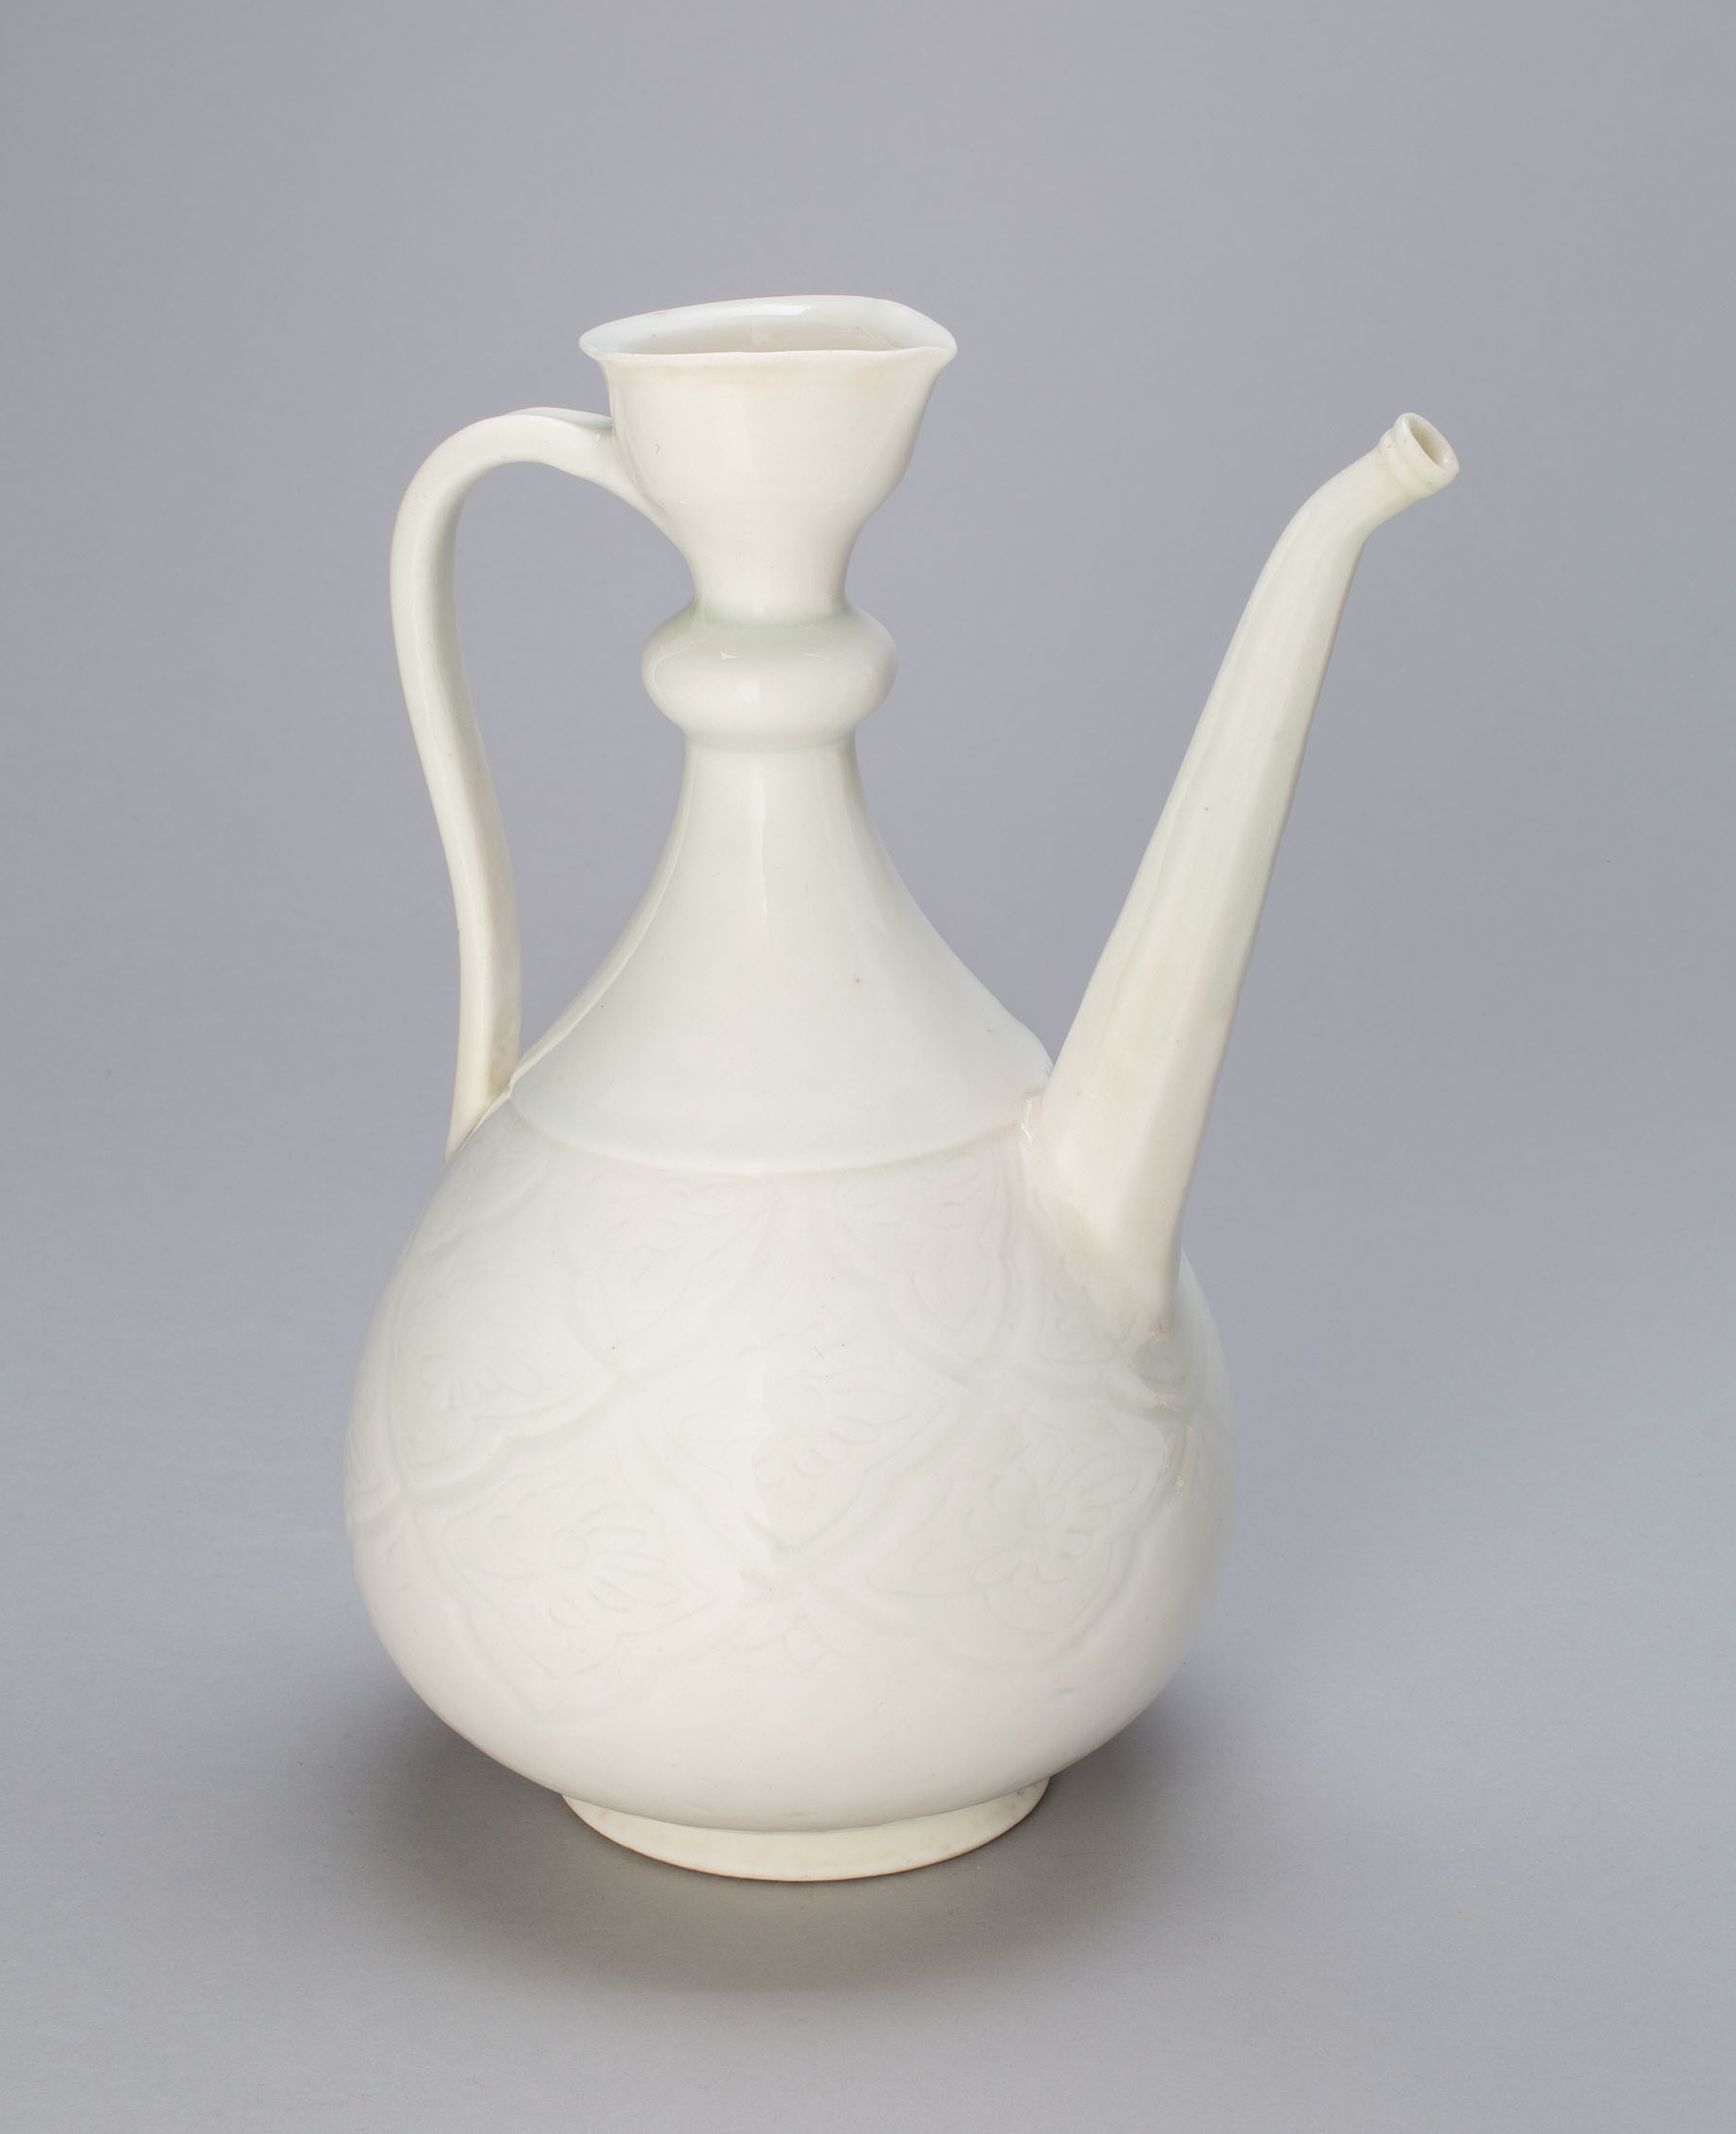
white, pitcher, serveware, porcelain, jug, ceramic, tableware, vase, drinkware, teapot, pottery, earthenware, dishware, still life photography, still life, Sake set, glass, art